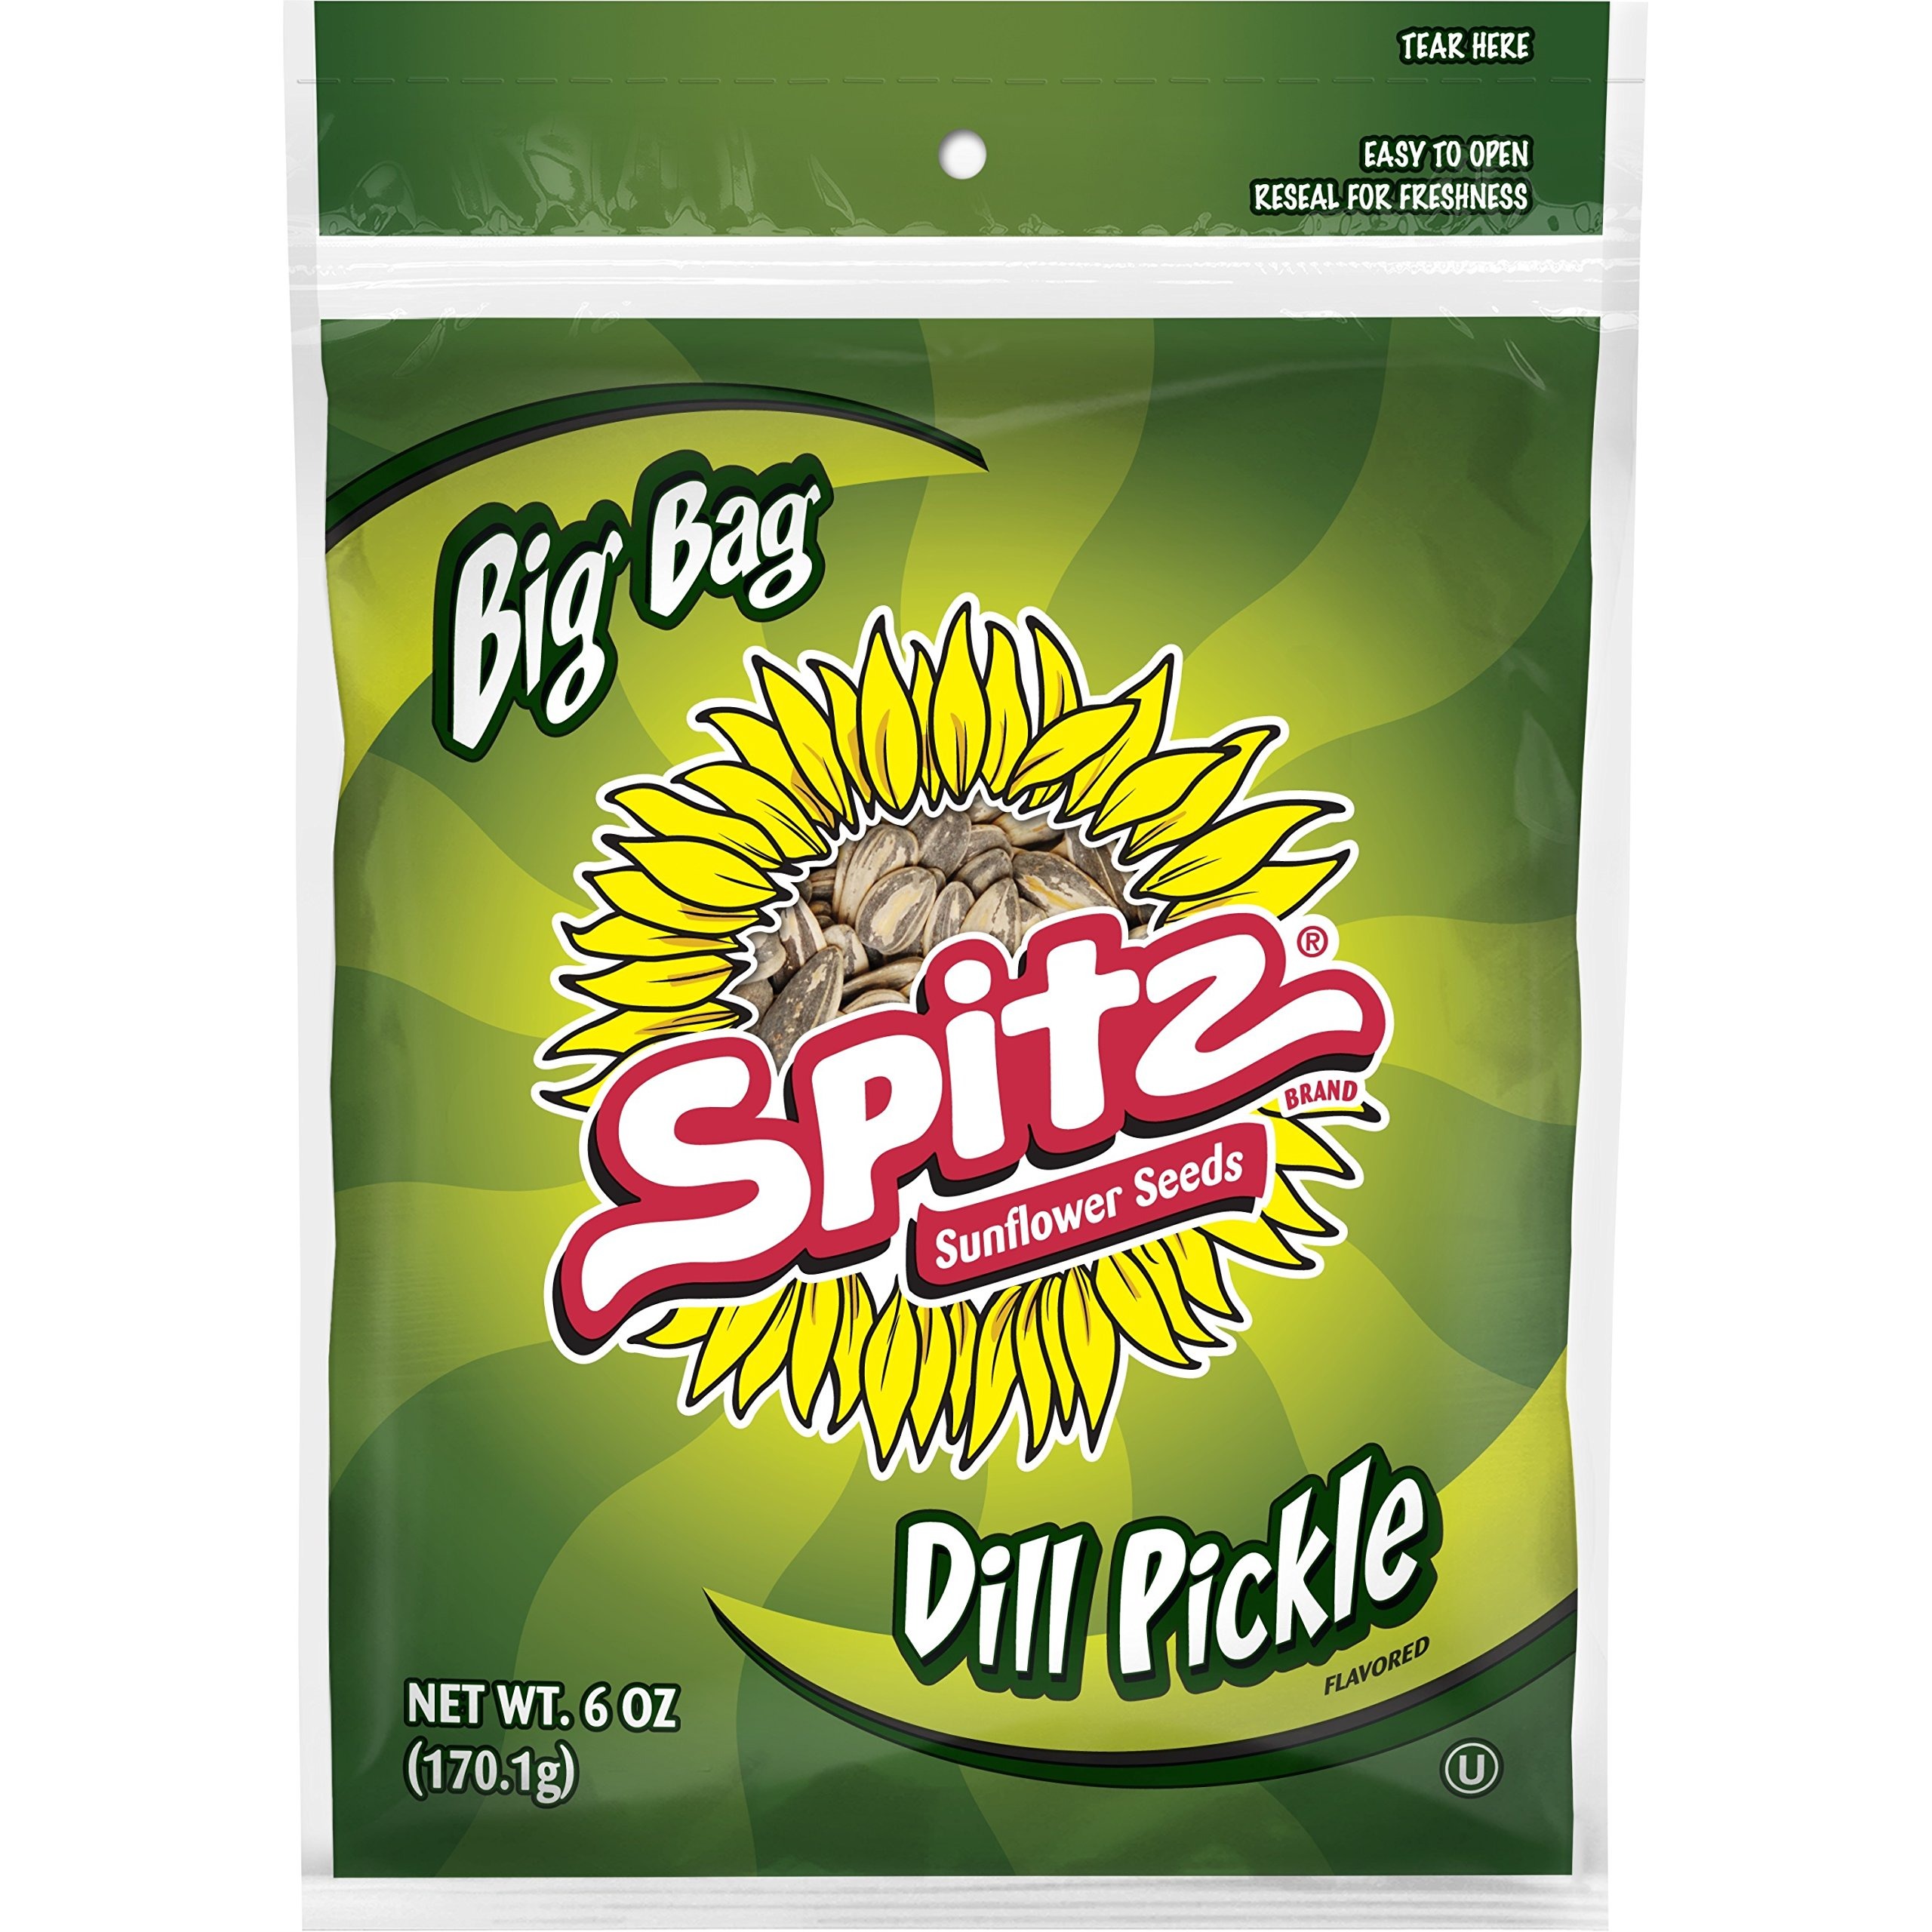
Item Name: Spitz Sunflower Seeds, Dill Pickle, 6oz Bag
Bullet Point 1: Includes 1 (6 oz) bag of Spitz Dill Pickle Flavored Sunflower Seeds
Bullet Point 2: It is believed that Cleopatra ate pickles because they helped her stay beautiful. We can’t back that up but our Dill Pickle favored seeds do seem to bring out the best in everyone.
Bullet Point 3: Carefully sourced and selected seeds to ensure that our kernel-to-shell ratio is one of the largest in the business. So you get more seed in every shell.
Bullet Point 4: We fire-roast every seed to perfection in small batches. This allow for a better-tasting and more consistent seed every time.
Bullet Point 5: We sort our seeds twice for size to ensure only the largest get in the bag. We also sort by weight and color. All this to bring you only the best.
Value: 6.0
Unit: Ounce

Price: 2.135